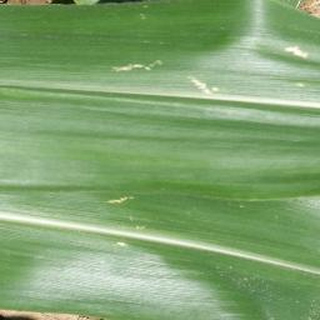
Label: healthy_corn